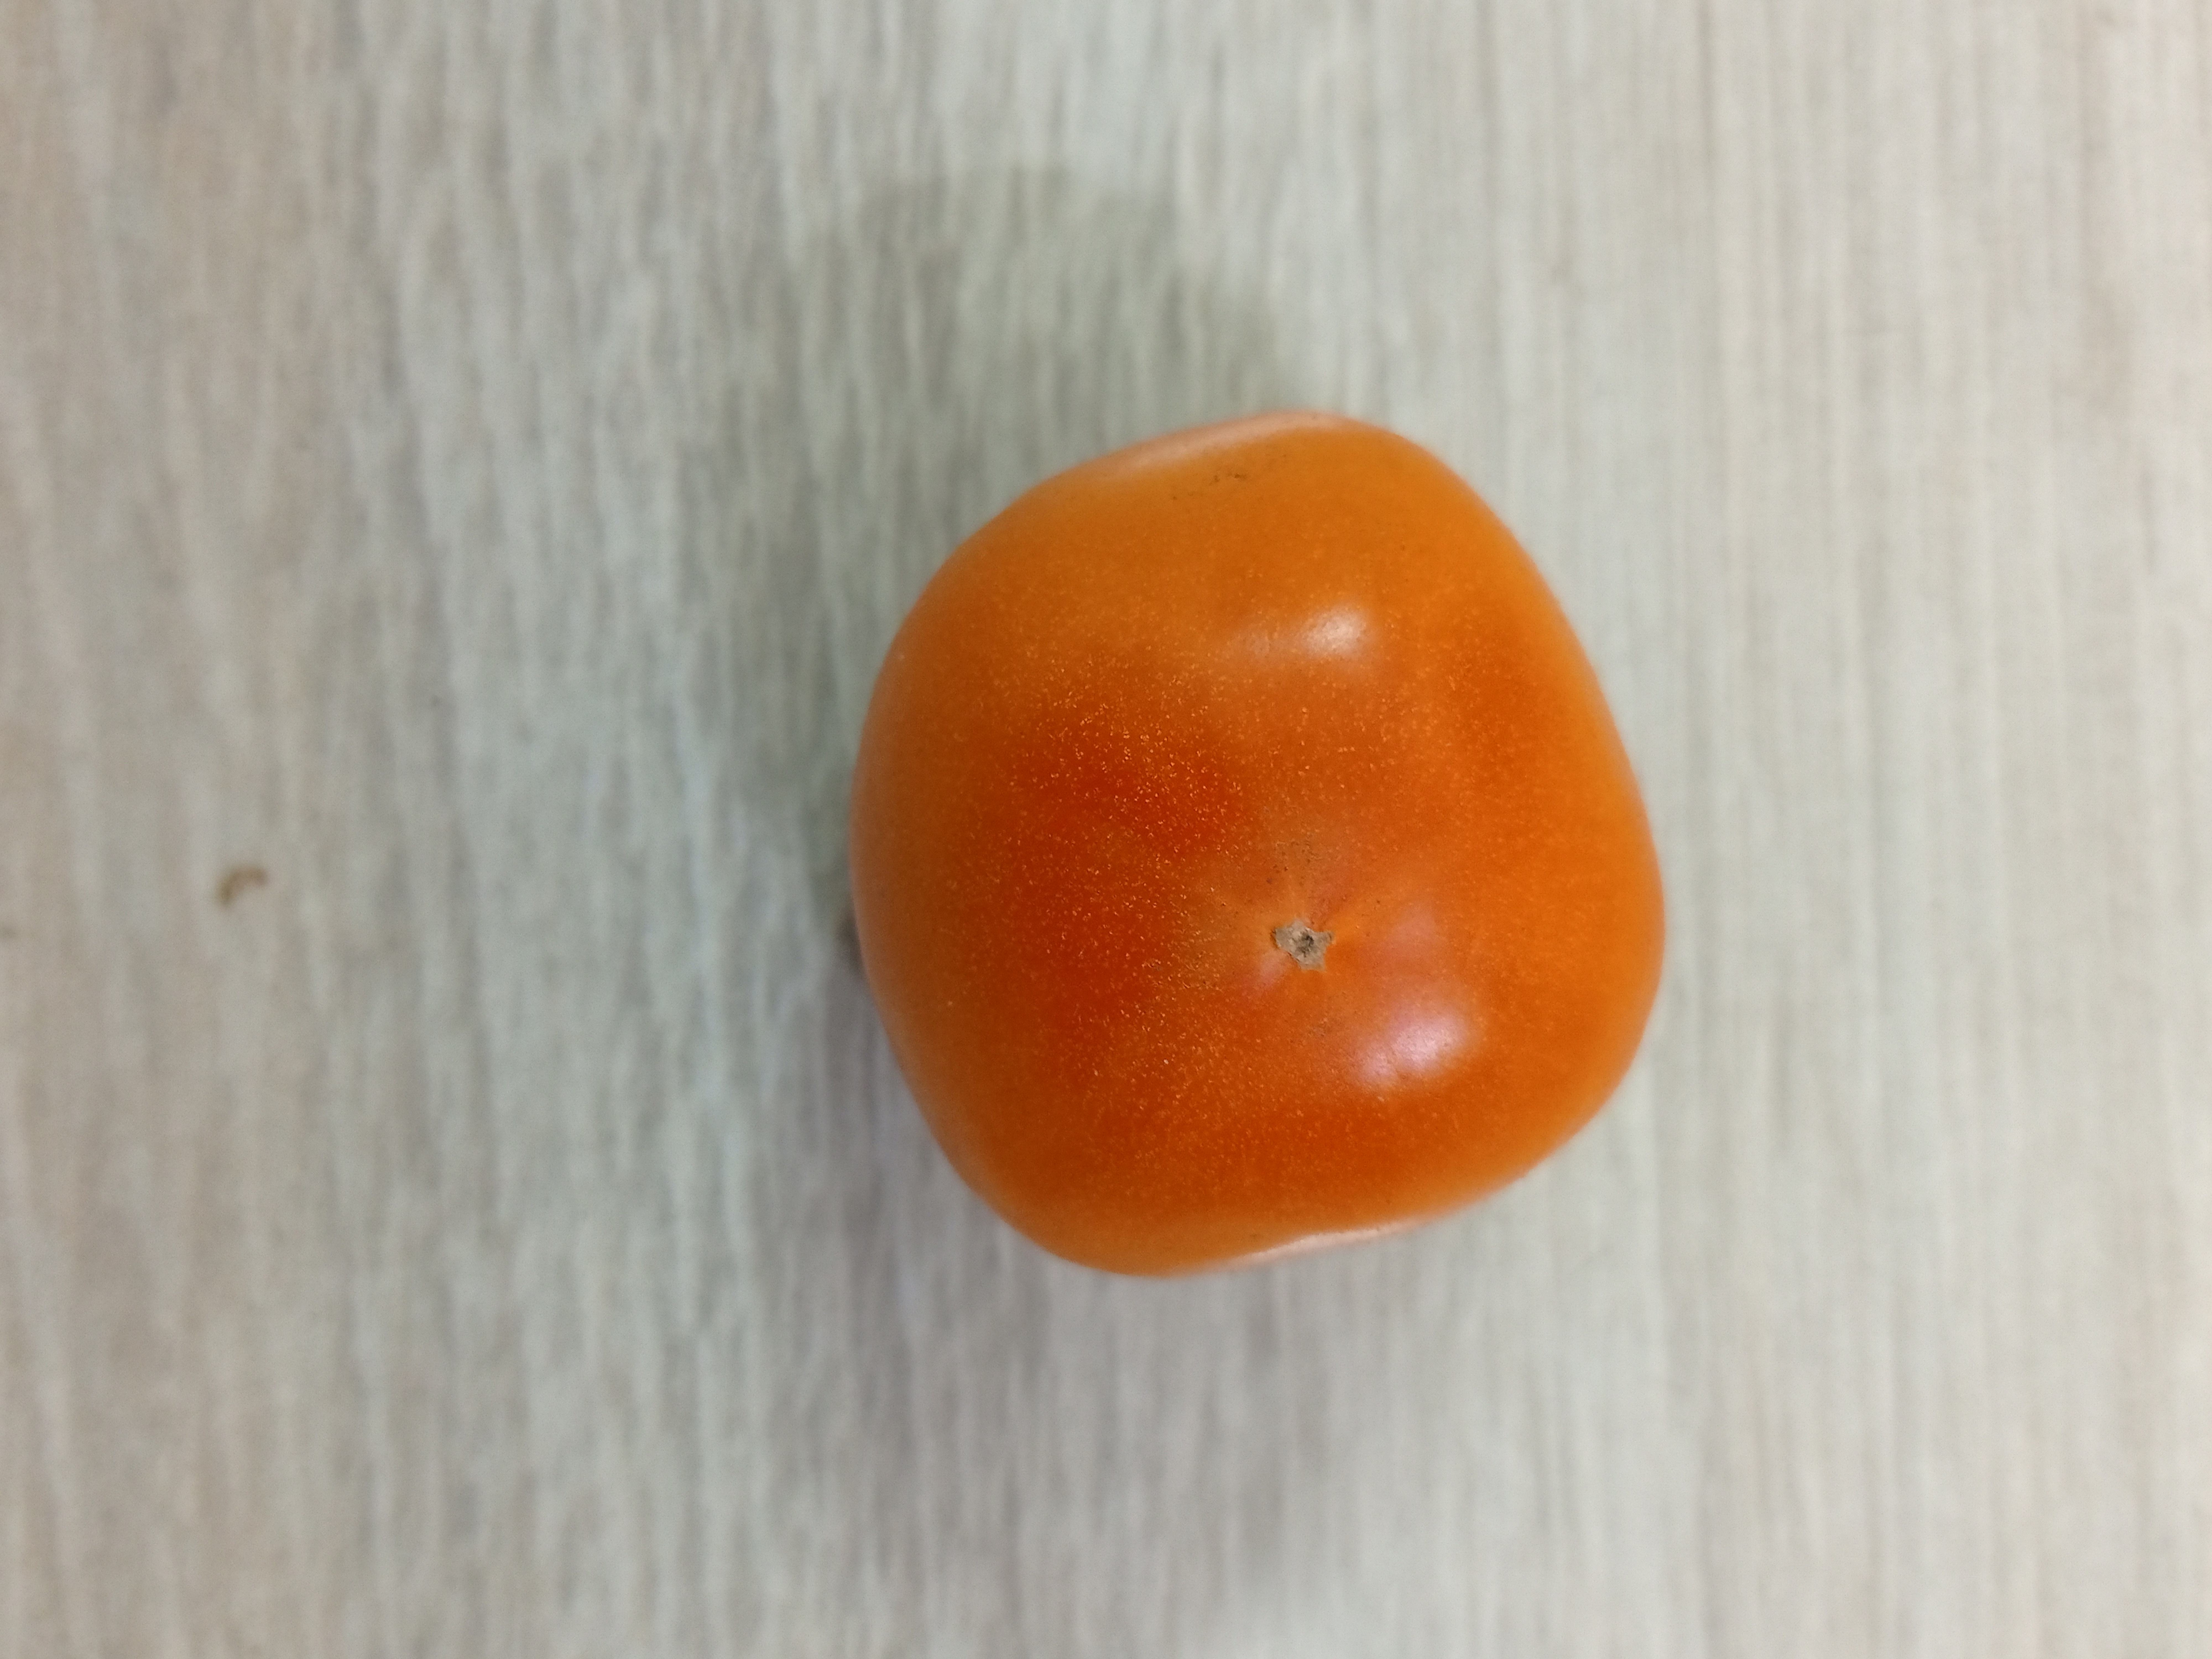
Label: Fresh